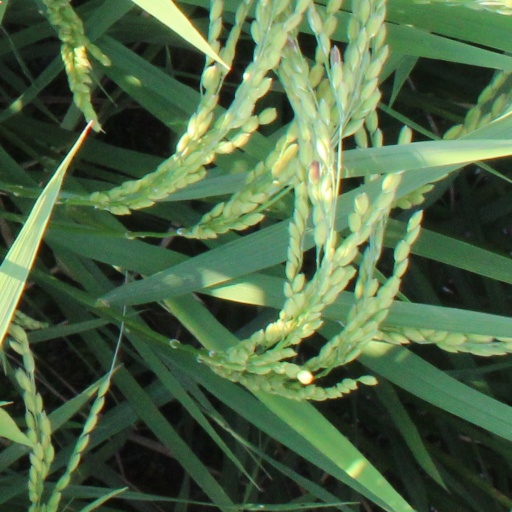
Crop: rice